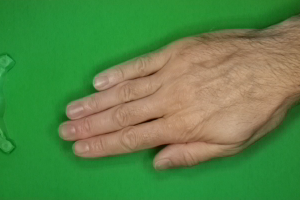
Label: paper